International Emmy Awards

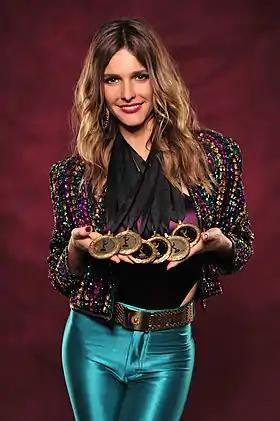
Brazilian actress Fernanda Lima holding Rede Globo's six medals of nominations in 2012

Presented at the News & Documentary Emmy Award